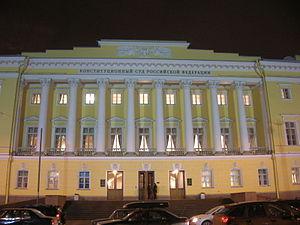
La Cour constitutionnelle de la fédération de Russie est une haute cour faisant partie du système judiciaire russe, habilitée à juger si certaines lois ou décrets présidentiels sont ou non contraires à la Constitution russe. Son objectif est seulement de protéger la Constitution et de trancher, en première instance, quelques types de litiges relevant de sa compétence, la plus haute juridiction d'appel étant en effet la Cour suprême de la fédération de Russie.